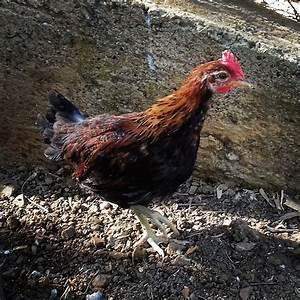
chicken